Kevin Sneader

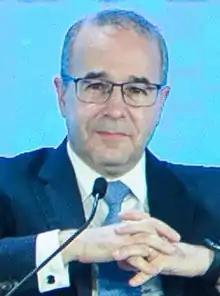

Kevin Sneader (born c. 1966) is a Canadian-born British management consultant. He was McKinsey & Company's global managing partner from July 2018 to July 2021. He failed to secure a second term in that position in early 2021, becoming the first global managing partner since 1976 not to win such an election. He was hired by Goldman Sachs as co-president for the Asia-Pacific region in September 2021.